Maryland Terrapins football

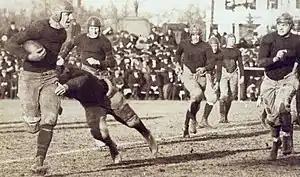

In 1892, the school then known as the Maryland Agricultural College fielded its first officially-sanctioned college football team. They went scoreless in all three of that season's games, but the following year, posted a perfect record of 6–0. For the first two decades of the program, the team primarily competed against local universities and high schools due to the prohibitive nature of long-distance travel at the time.